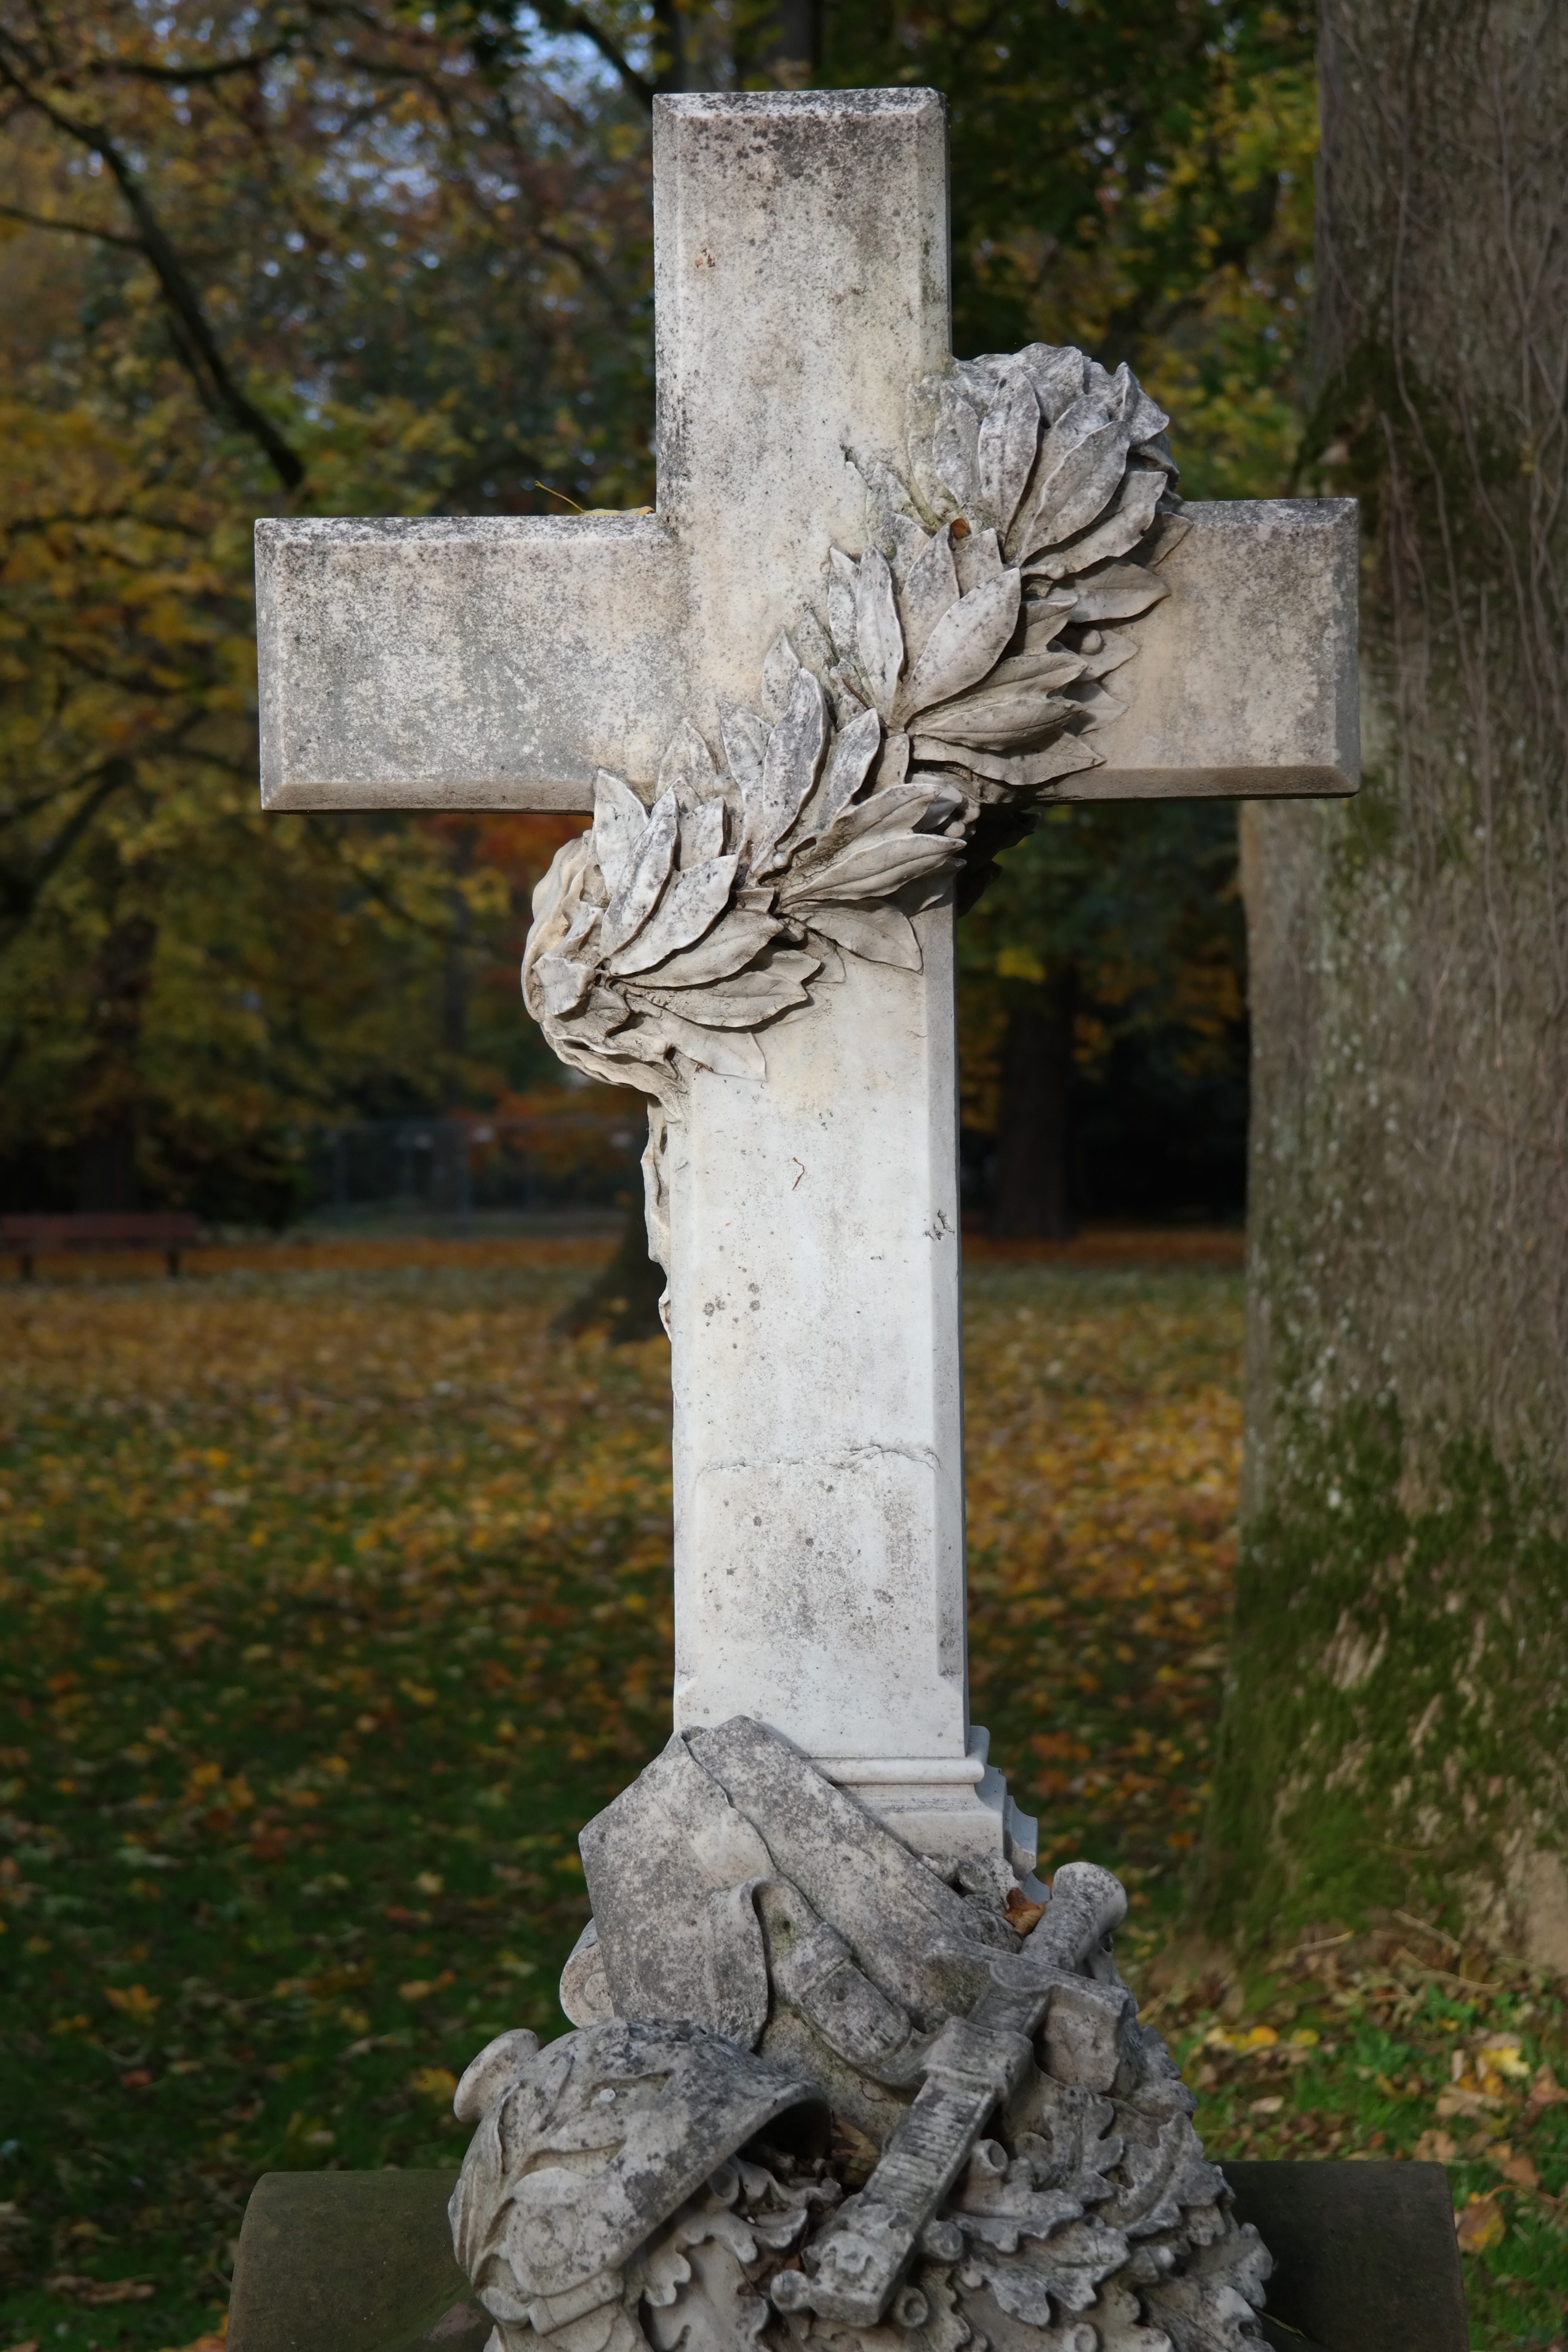
tree, wood, monument, statue, cross, cemetery, tombstone, grave, sculpture, memorial, art, headstone, carving, ulm, stele, old cemetery, ancient history